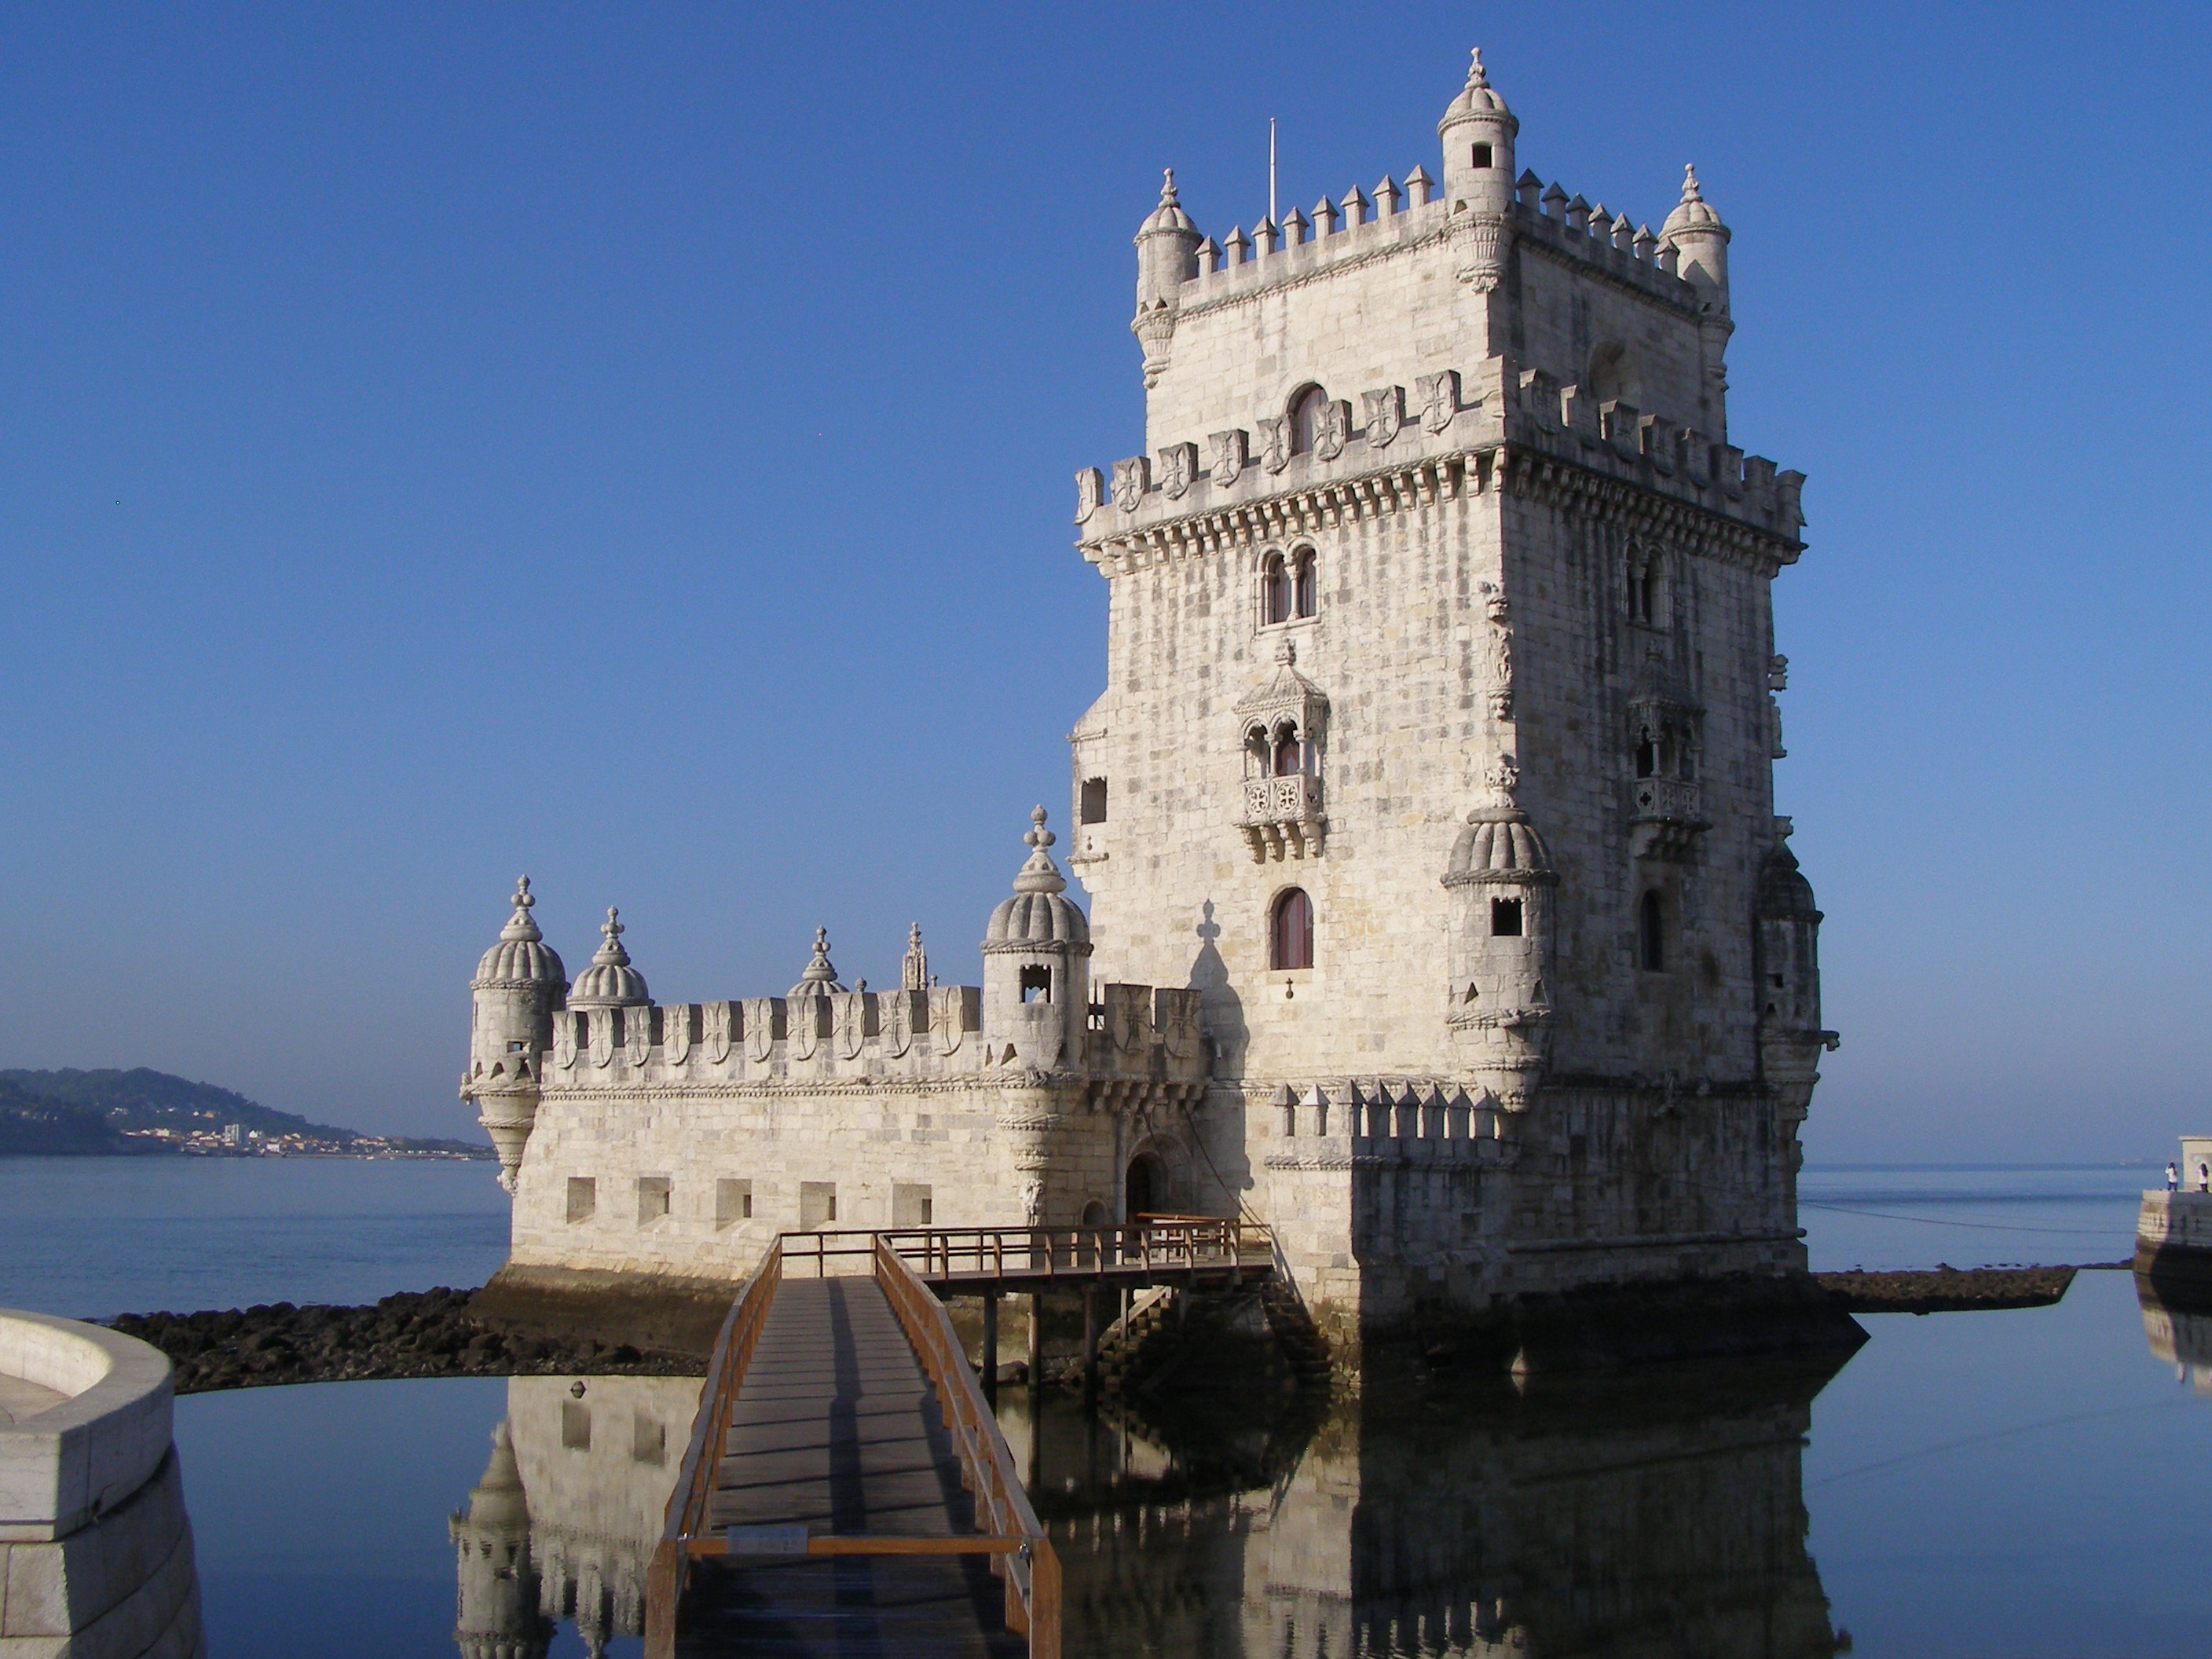
building, chateau, palace, tower, castle, landmark, attraction, tourism, portugal, lisboa, lisbon, belem, tours, historic site